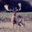
Label: deer